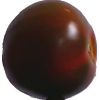
Label: tomato_maroon